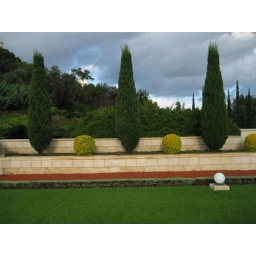
A wall and trees near the Shrine of the Bab on Mount Carmel